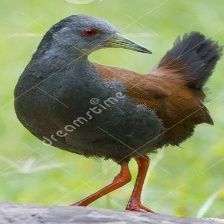
Species: BLACK TAIL CRAKE
Scientific name: AMAURORNIS BICOLOR